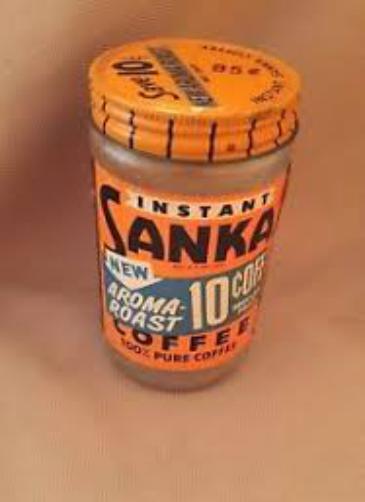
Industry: Food